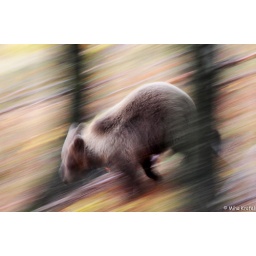
European brown bear Ursus arctos running in a forest in Dinaric Mts. Slovenia